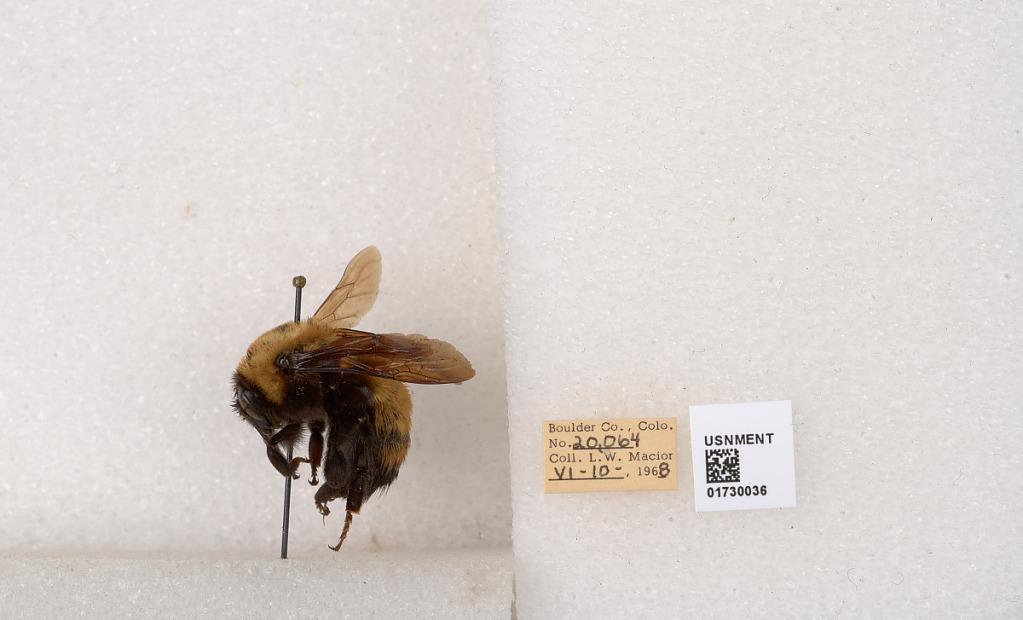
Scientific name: Bombus (Bombus) nevadensis Cresson